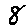
Label: 8